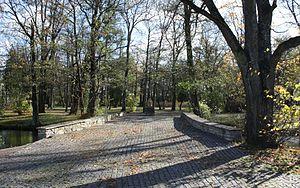
Le parc Löwenruh est un parc du quartier de Lilleküla à Tallinn en Estonie.
Lilleküla est un quartier du district de Kristiine à Tallinn en Estonie.